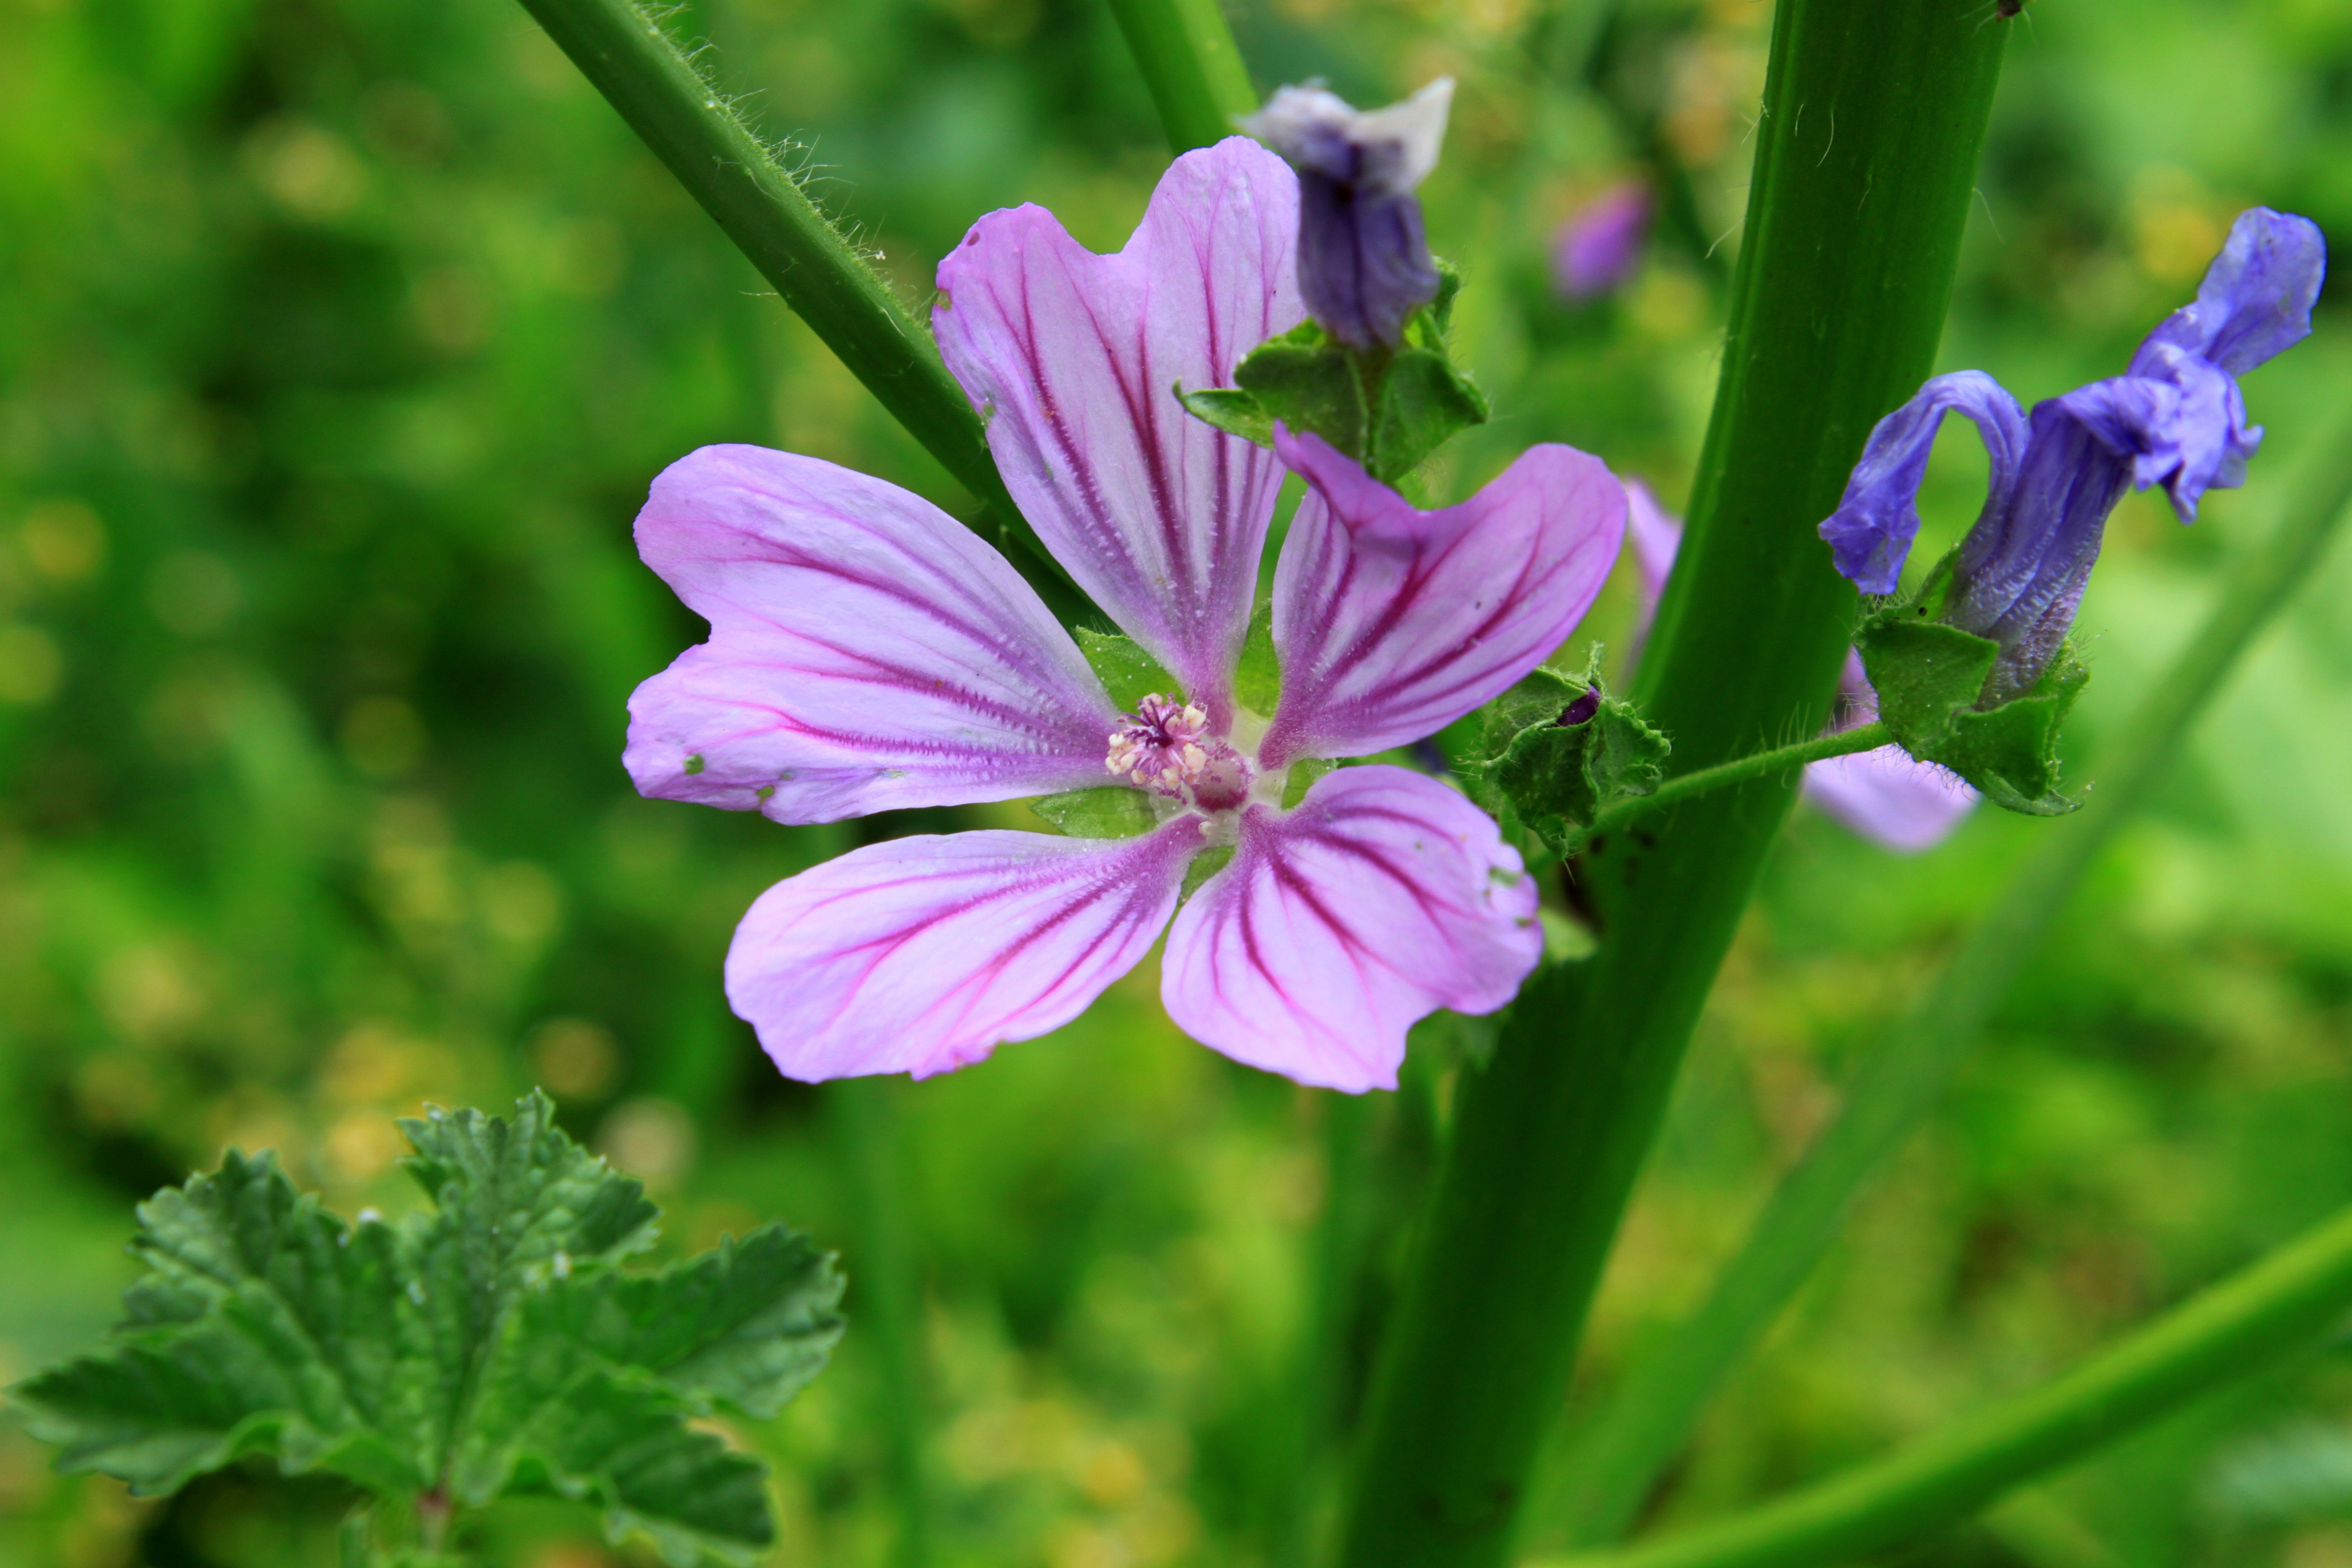
plant, field, meadow, flower, purple, food, produce, vegetable, flora, wildflower, flowers, geranium, malva, mauve, sylvestris, macro photography, flowering plant, mallow, annual plant, land plant, geraniales